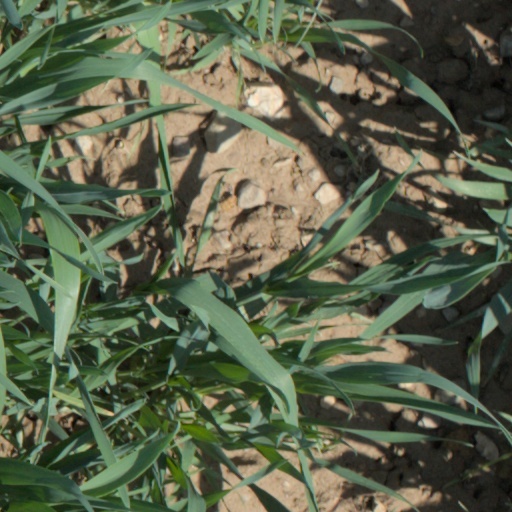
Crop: wheat